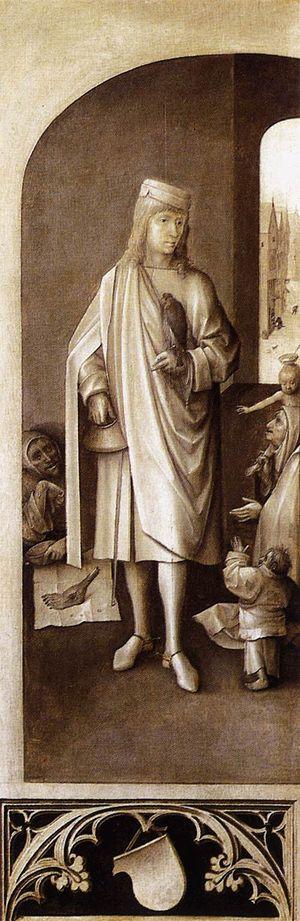
Le Jugement dernier est un grand tableau commandé en 1504 au peintre Jérôme Bosch. Souvent identifié à l'une ou l'autre des rares réalisations conservées du maître, il pourrait s'agir au contraire d'une œuvre perdue voire d'une commande non honorée.